Fridays for Future

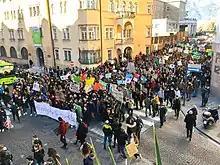
Bolzano, 15 February 2019

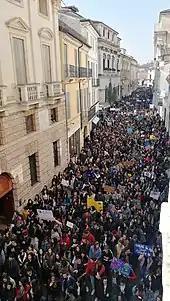
Vicenza, 15 March 2019

In 2019, strikes were organised again in the countries listed above and in other countries, among them Colombia, New Zealand, and Uganda. Mass strikes took place on 17 and 18 January 2019, when at least students protested in Switzerland and Germany alone, against insufficient policies on global warming. In several countries, including Germany and the UK, pupils demanded the change of laws to reduce the voting age to 16 so that they could influence public elections in favour of the youth.